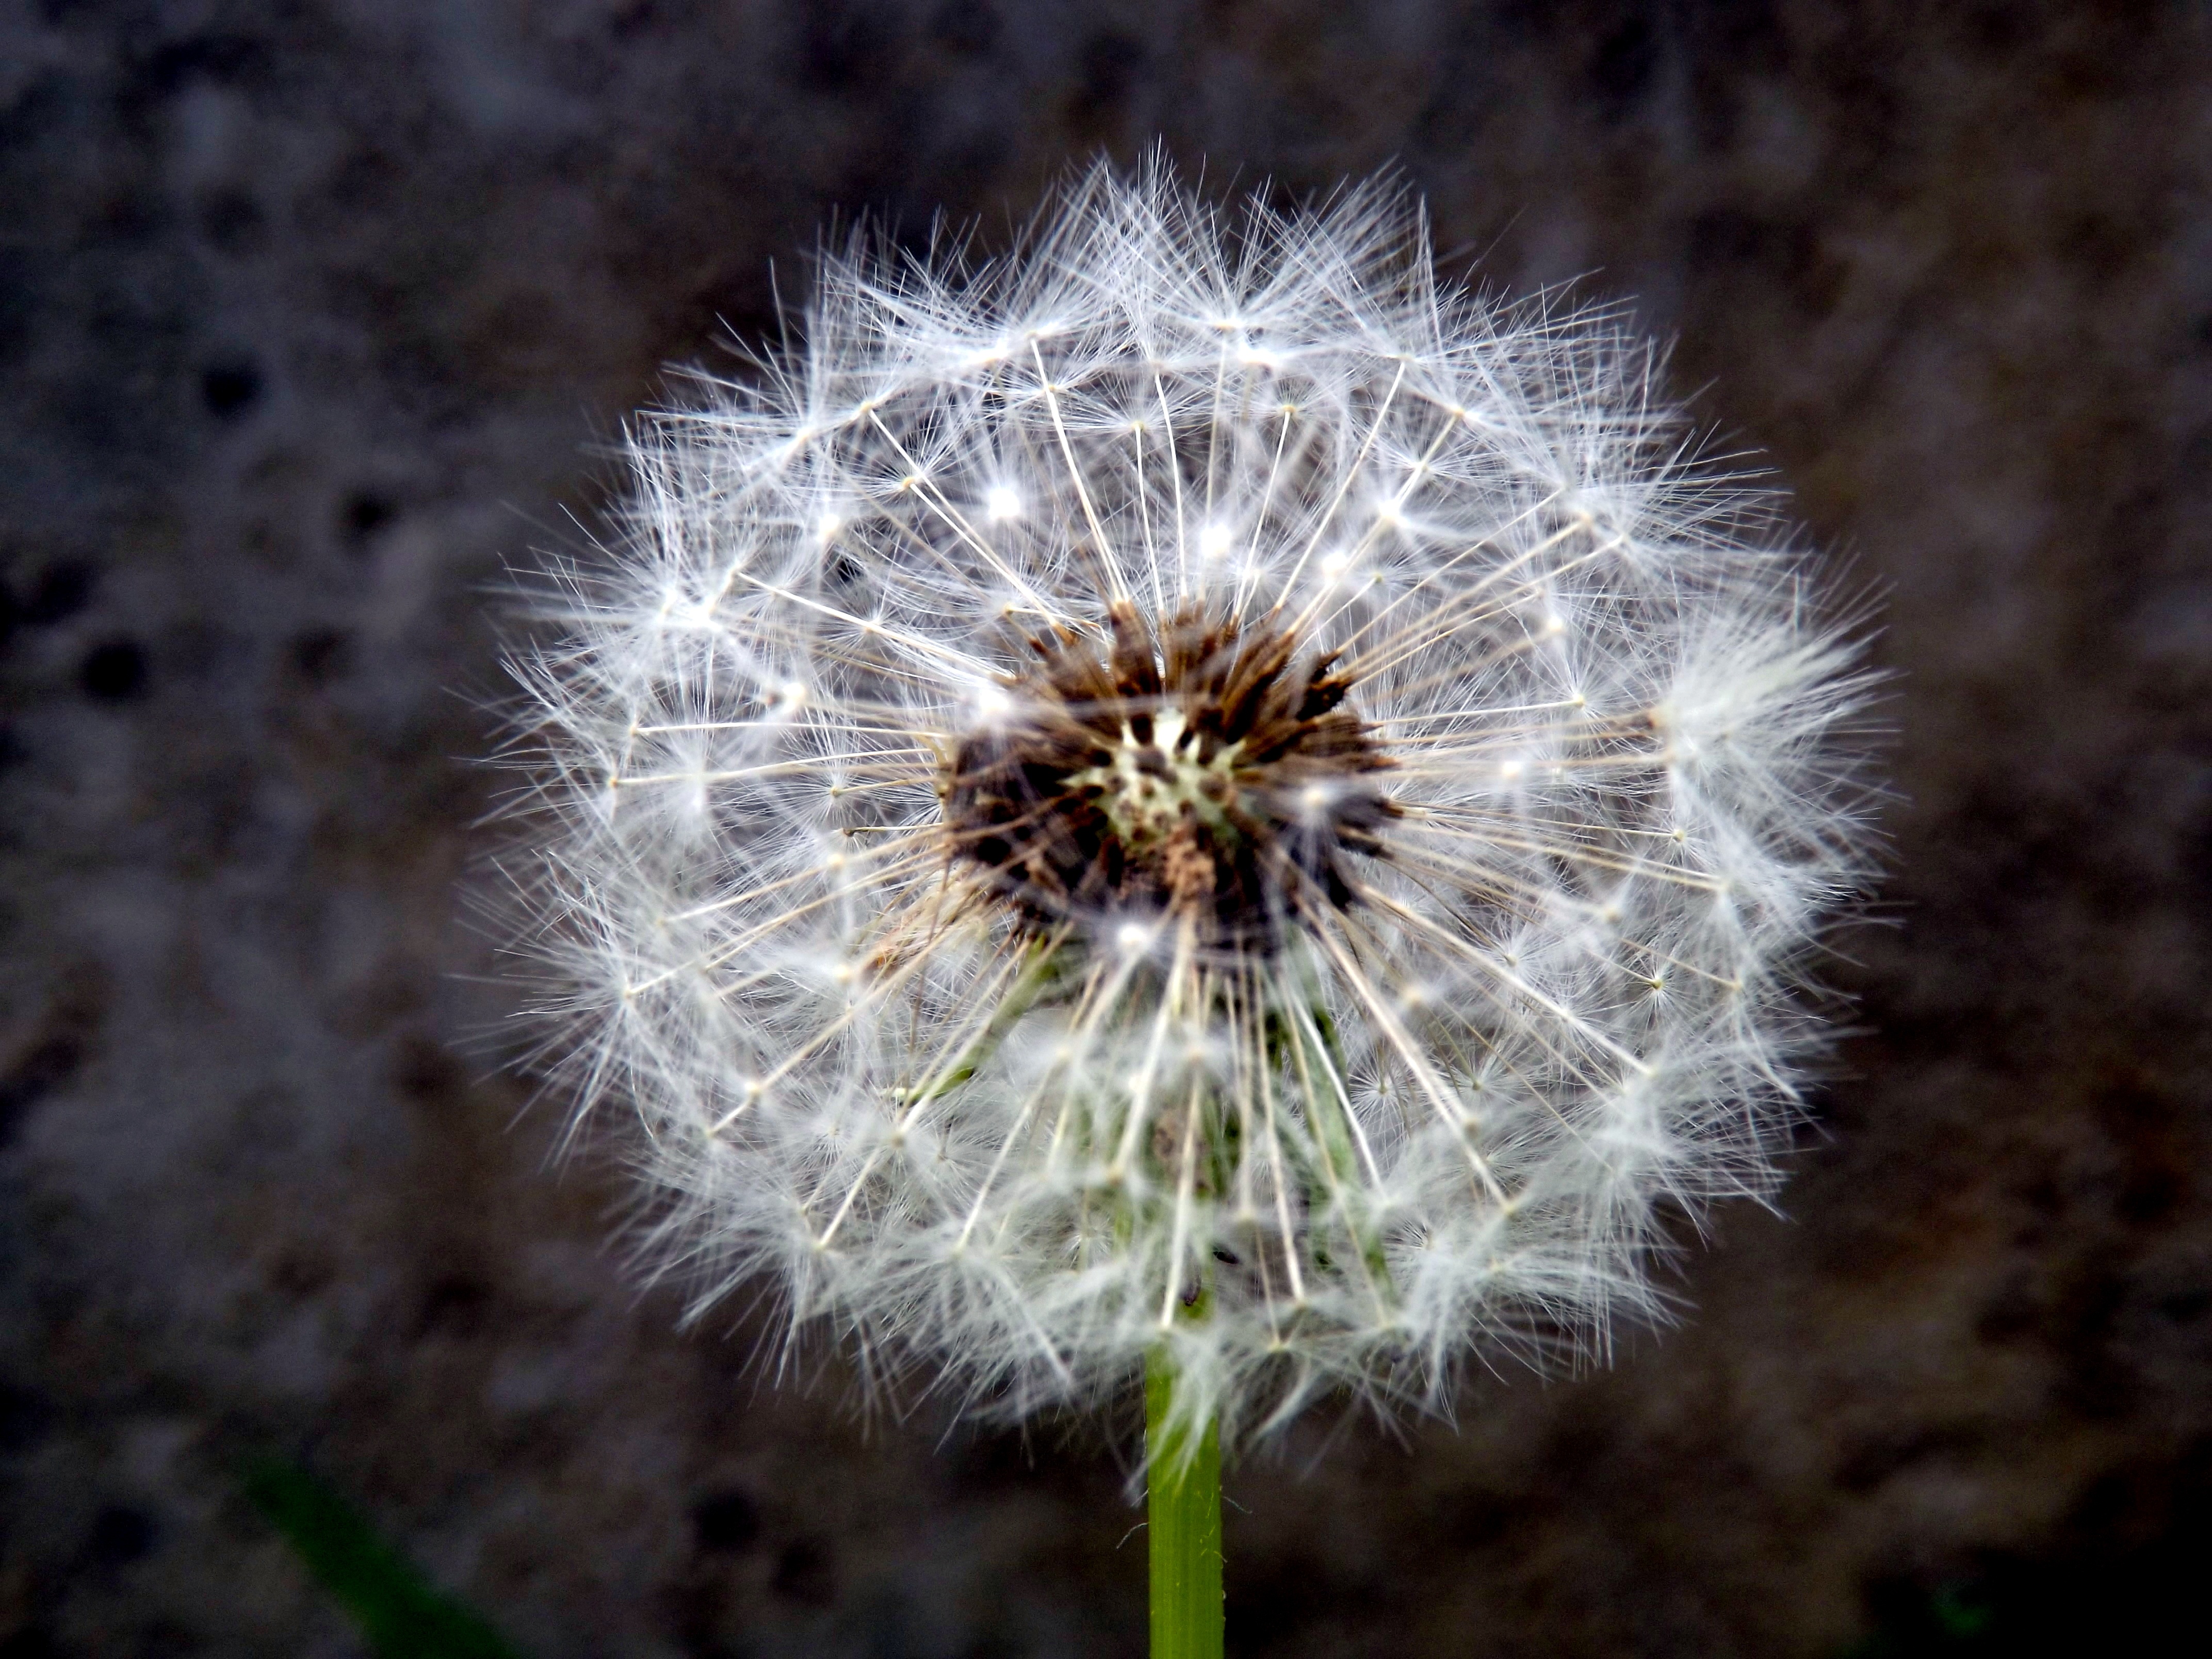
nature, plant, photography, dandelion, flower, green, fluffy, botany, flora, close up, stars, down, macro photography, flowering plant, daisy family, plant stem, land plant, thorns spines and prickles